Ludovic Genest

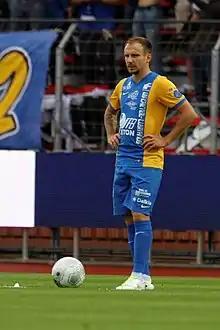
Genest playing for Créteil against Châteauxroux in August 2014

Ludovic Genest (born 18 September 1987) is a French former professional footballer who played as a striker.